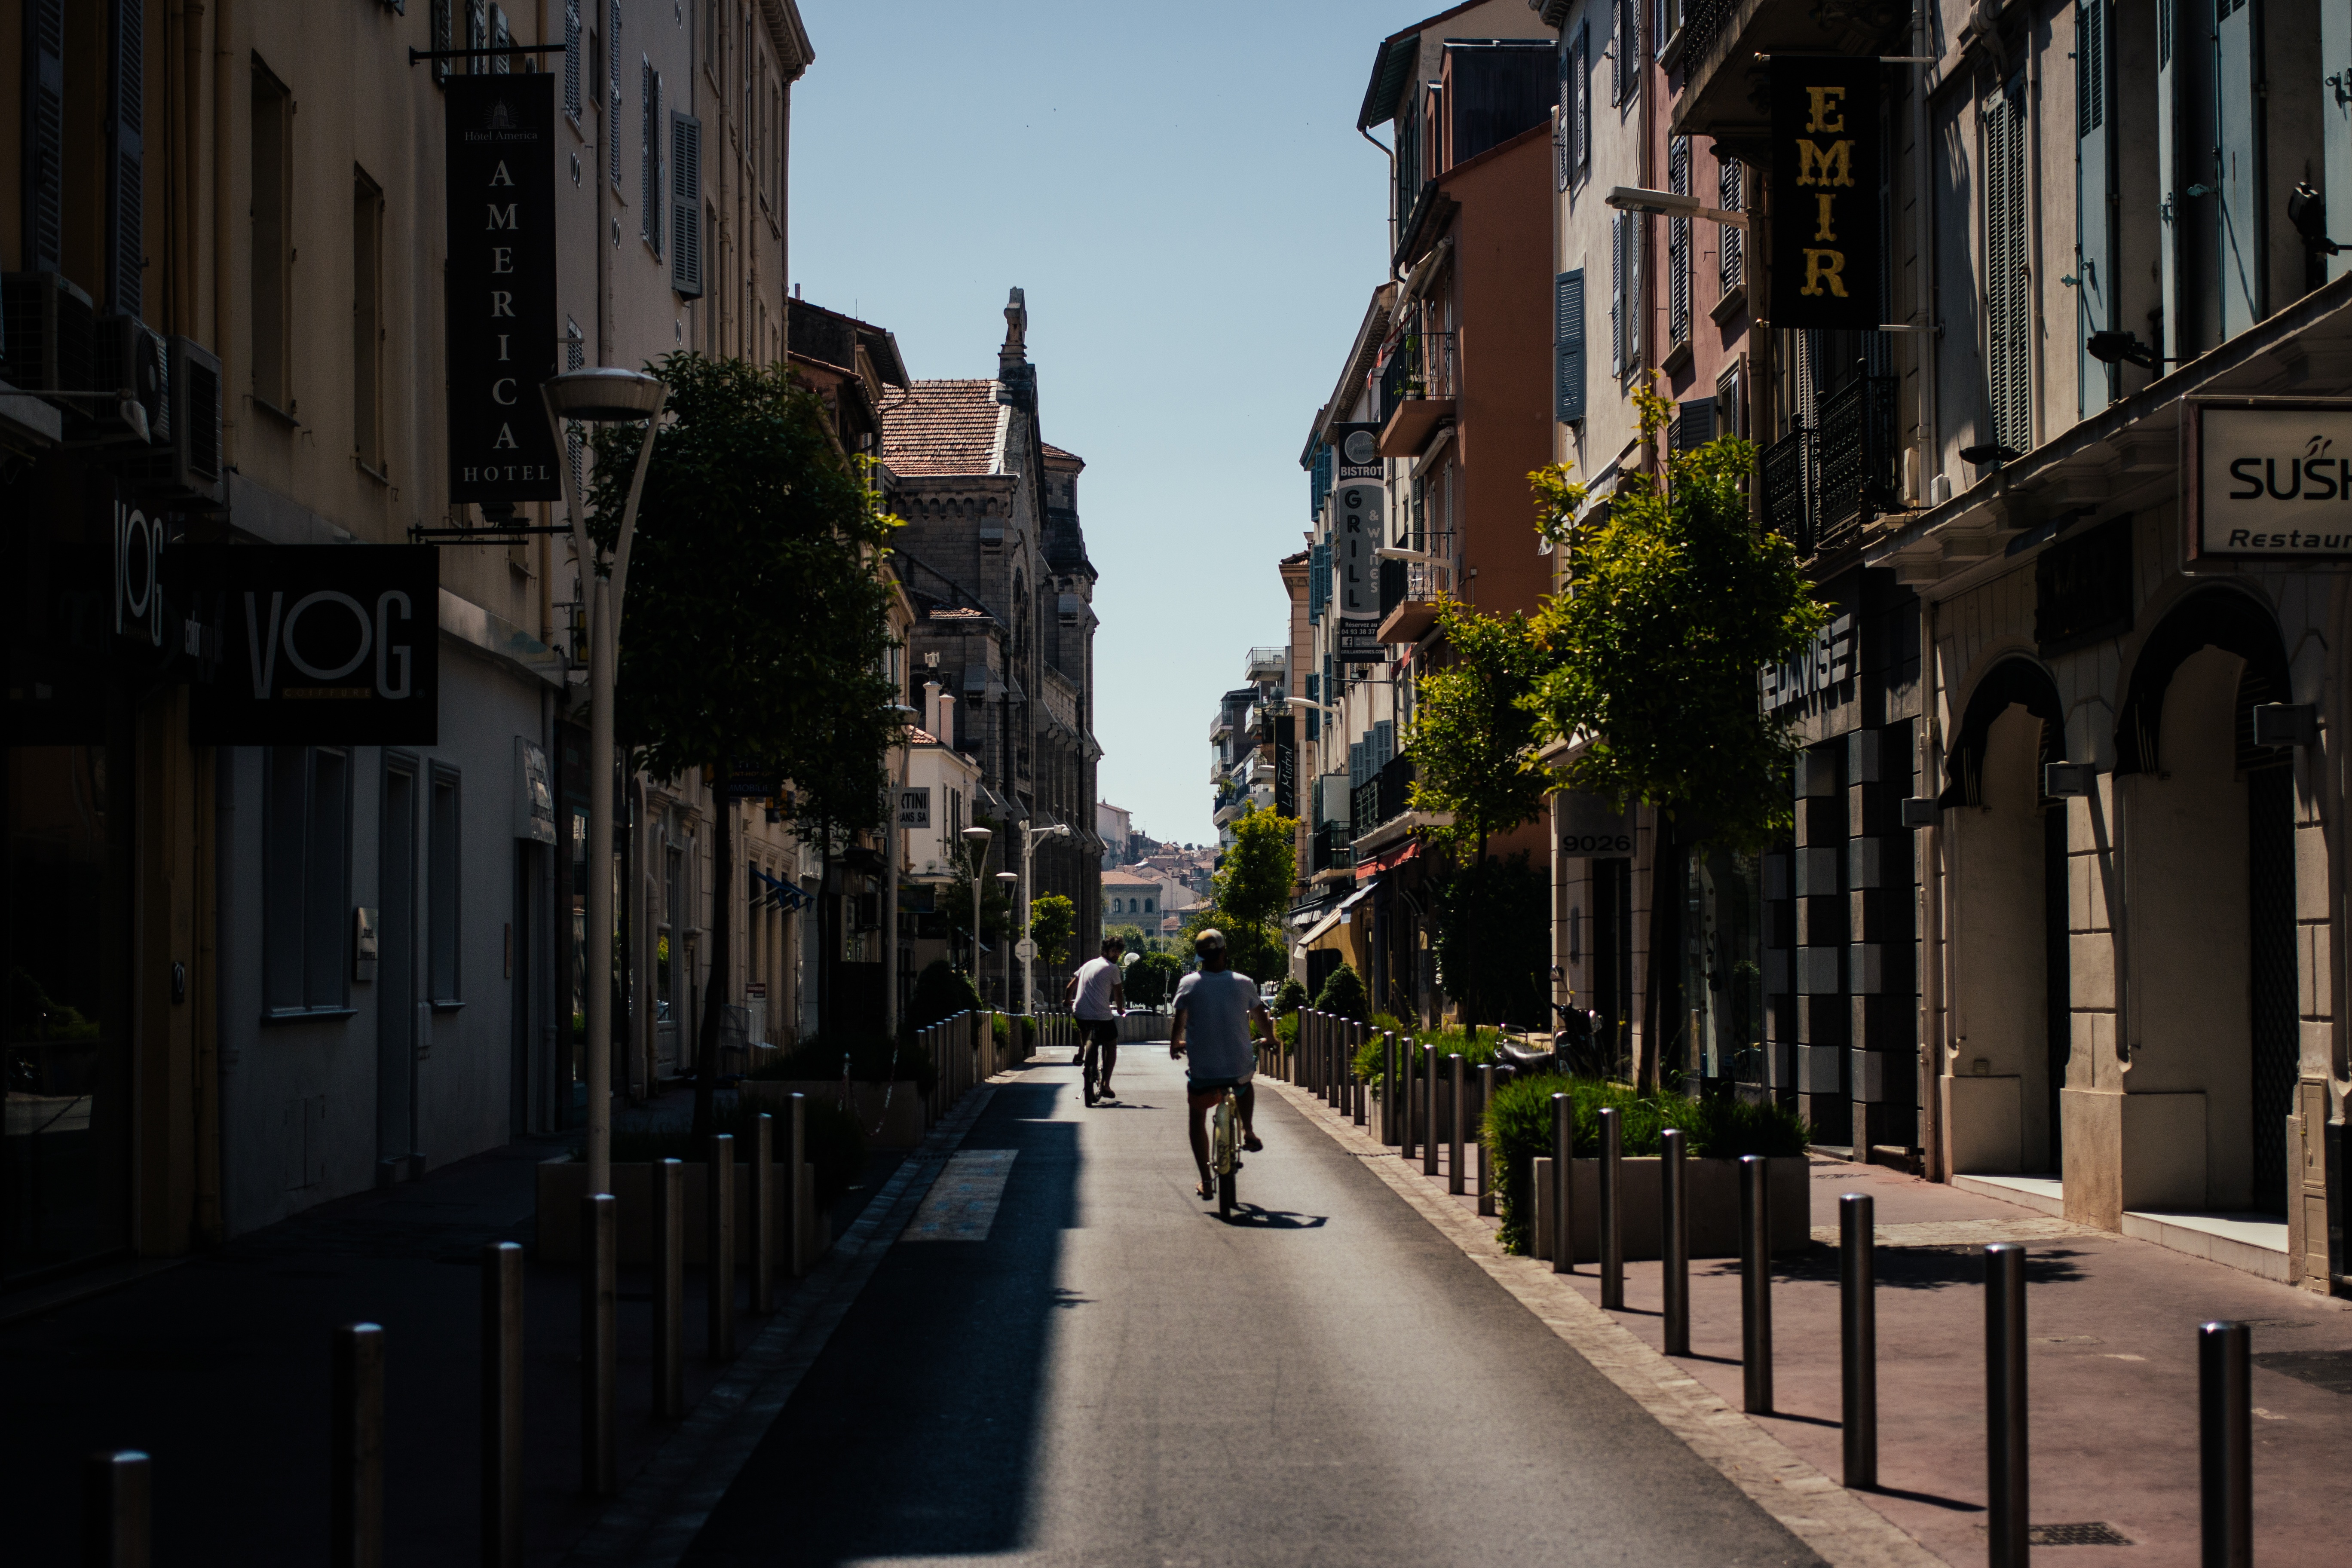
pedestrian, road, street, town, alley, city, cityscape, downtown, evening, lane, waterway, infrastructure, neighbourhood, urban area, human settlement